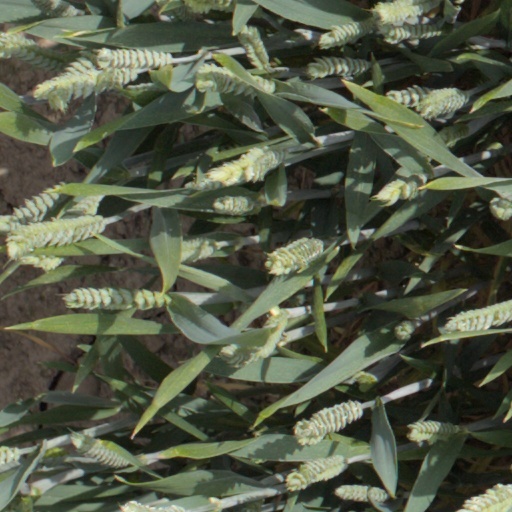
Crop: wheat